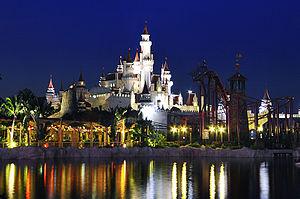
Ceci est une chronologie des parcs de loisirs, c'est-à-dire des événements liés aux parcs de loisirs dans le monde.